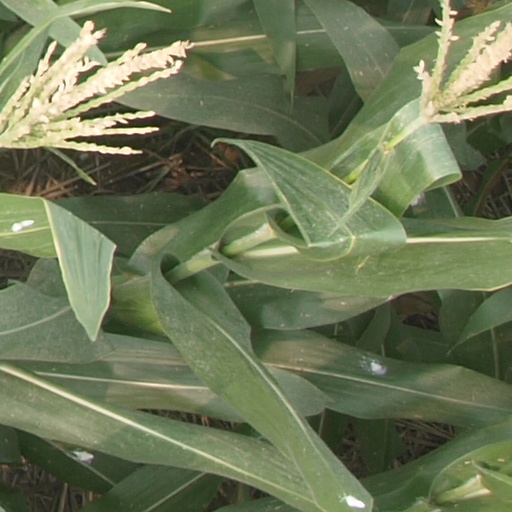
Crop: maize; corn